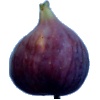
Label: fig